Kavousi Vronda

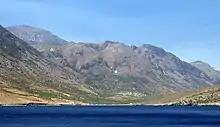
The Kavousi area as seen from the harbor of the Minoan settlement on Pseira island (from north). The location of Kavousi Vronda is indicated by a star; the location of Kavousi Kastro is indicated by a circle (2000).

The site was initially explored by the American archaeologist Harriet Boyd [Hawes] in 1900, "as representative of the American School of Classical Studies at Athens to excavate in the name of the Cretan Government." Boyd uncovered a large "house" with storerooms (now designated Building A-B) on the summit, an "excellent stretch of wall" (now called the East Terrace Wall), and eight small tholos tombs (now labeled Vronda I–VIII) on the north and northwest sides of the ridges. Another tholos tomb (now designated Vronda IX) was discovered in 1951 by a local landowner, George Sekadakis, who deposited the antiquities with the local authorities. Archaeological investigations were resumed in 1974 by Geraldine C. Gesell (University of Tennessee) and Leslie Preston Day (College of Wooster; later, Wabash College), who visited Vronda as part of an informal survey of sites in the area. In 1978, Gesell and Day were joined by William D.E. Coulson (University of Minnesota; later, American School of Classical Studies at Athens) to establish the Kavousi Project, which began with mapping of the site, a study of material found by Boyd and Sekadakis and housed in the Herakleion Archaeological Museum and the Archaeological Collection of Ierapetra (1979), cleaning of the tholos tombs (1981), a topographical plan, cleaning and drawing of architectural remains on the Vronda ridge (1983–1984), and two study seasons (1985–1986). Full-scale excavations under the auspices of the American School of Classical Studies at Athens and the 24th Ephorate of Prehistoric and Classical Antiquities of the Greek Archaeological Service, and with permission from the Greek Ministry of Culture, were conducted from 1987 to 1990 and in 1992, followed by site conservation from 1993 to 1996, and study from 1990 to 2003. Today, select antiquities discovered by the Kavousi Project at Vronda are on display in the Archaeological Museum of Agios Nikolaos and in the Archaeological Collection of Ierapetra. Other artifacts, excavation notebooks, and original drawings and plans, are housed in the Institute for Aegean Prehistory Study Center for East Crete (INSTAP-SCEC) in Pacheia Ammos in eastern Crete, Greece.